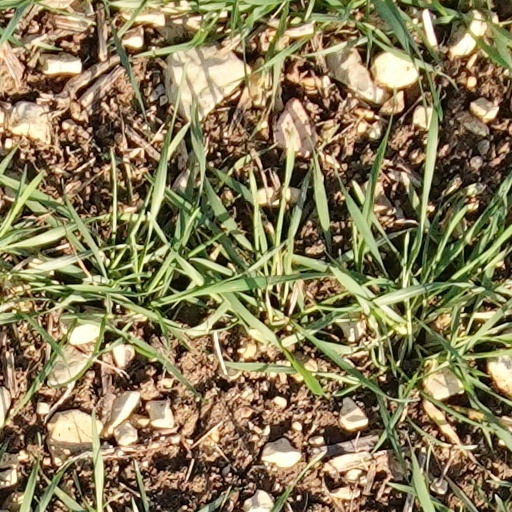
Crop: wheat